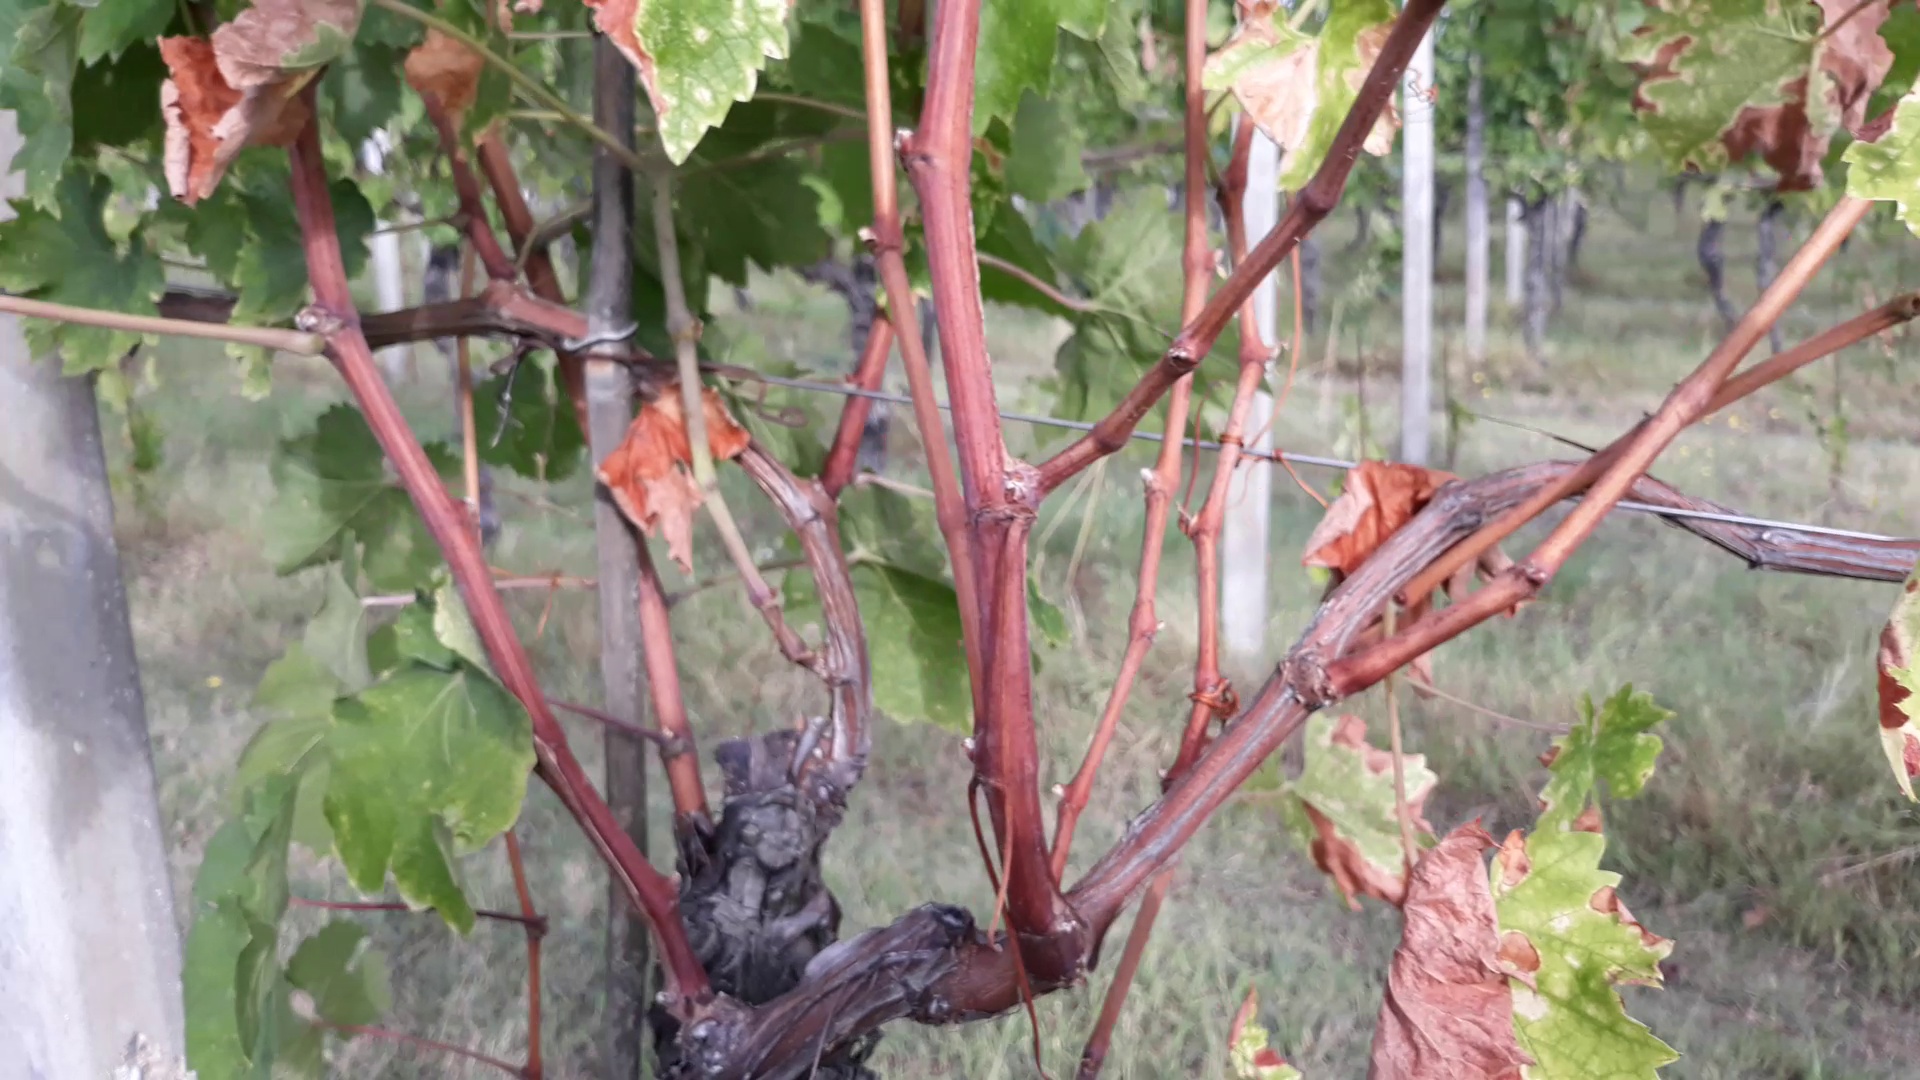
Label: esca